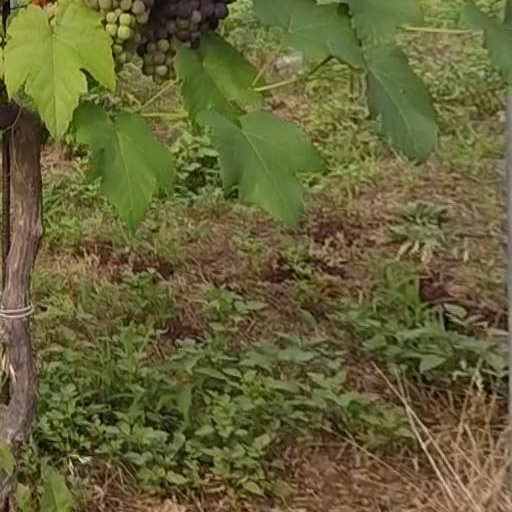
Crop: grape